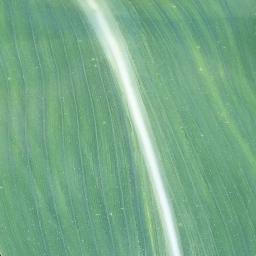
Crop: corn
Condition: (maize)_healthy